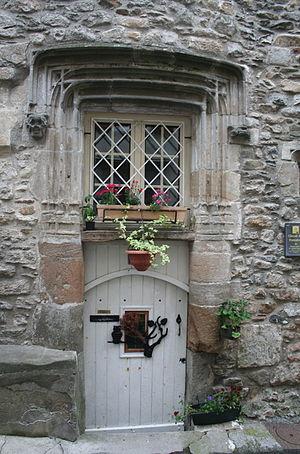
Lacaune (Tarn) - porte de la maison natale du Lieutenant-Colonel Bouisset (1824-1900), auteur du chant de La Galette.
Pierre Léon Bouisset, né le 23 décembre 1824 à Lacaune et mort le 10 novembre 1900 à Montpellier, est un officier militaire français, auteur du chant de La Galette. Ce chant est devenu l'hymne traditionnel des élèves officiers de l'École spéciale militaire de Saint-Cyr.